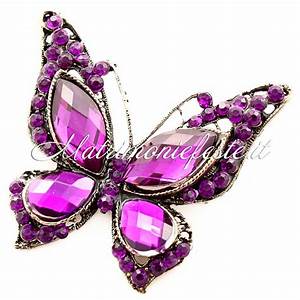
Label: butterfly